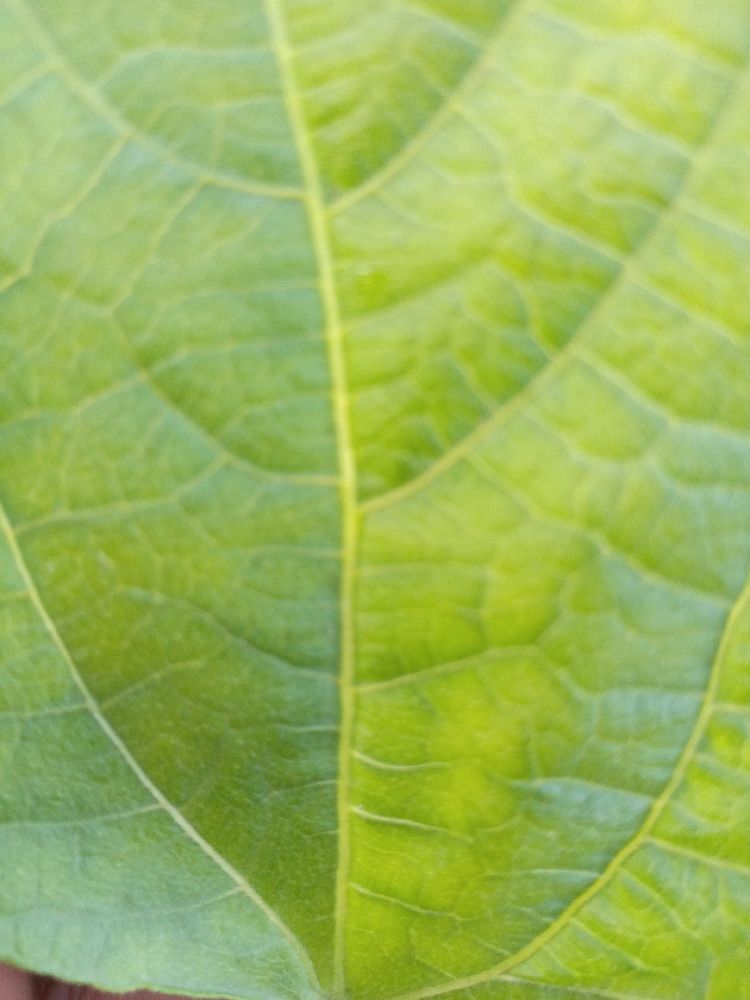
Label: healthy